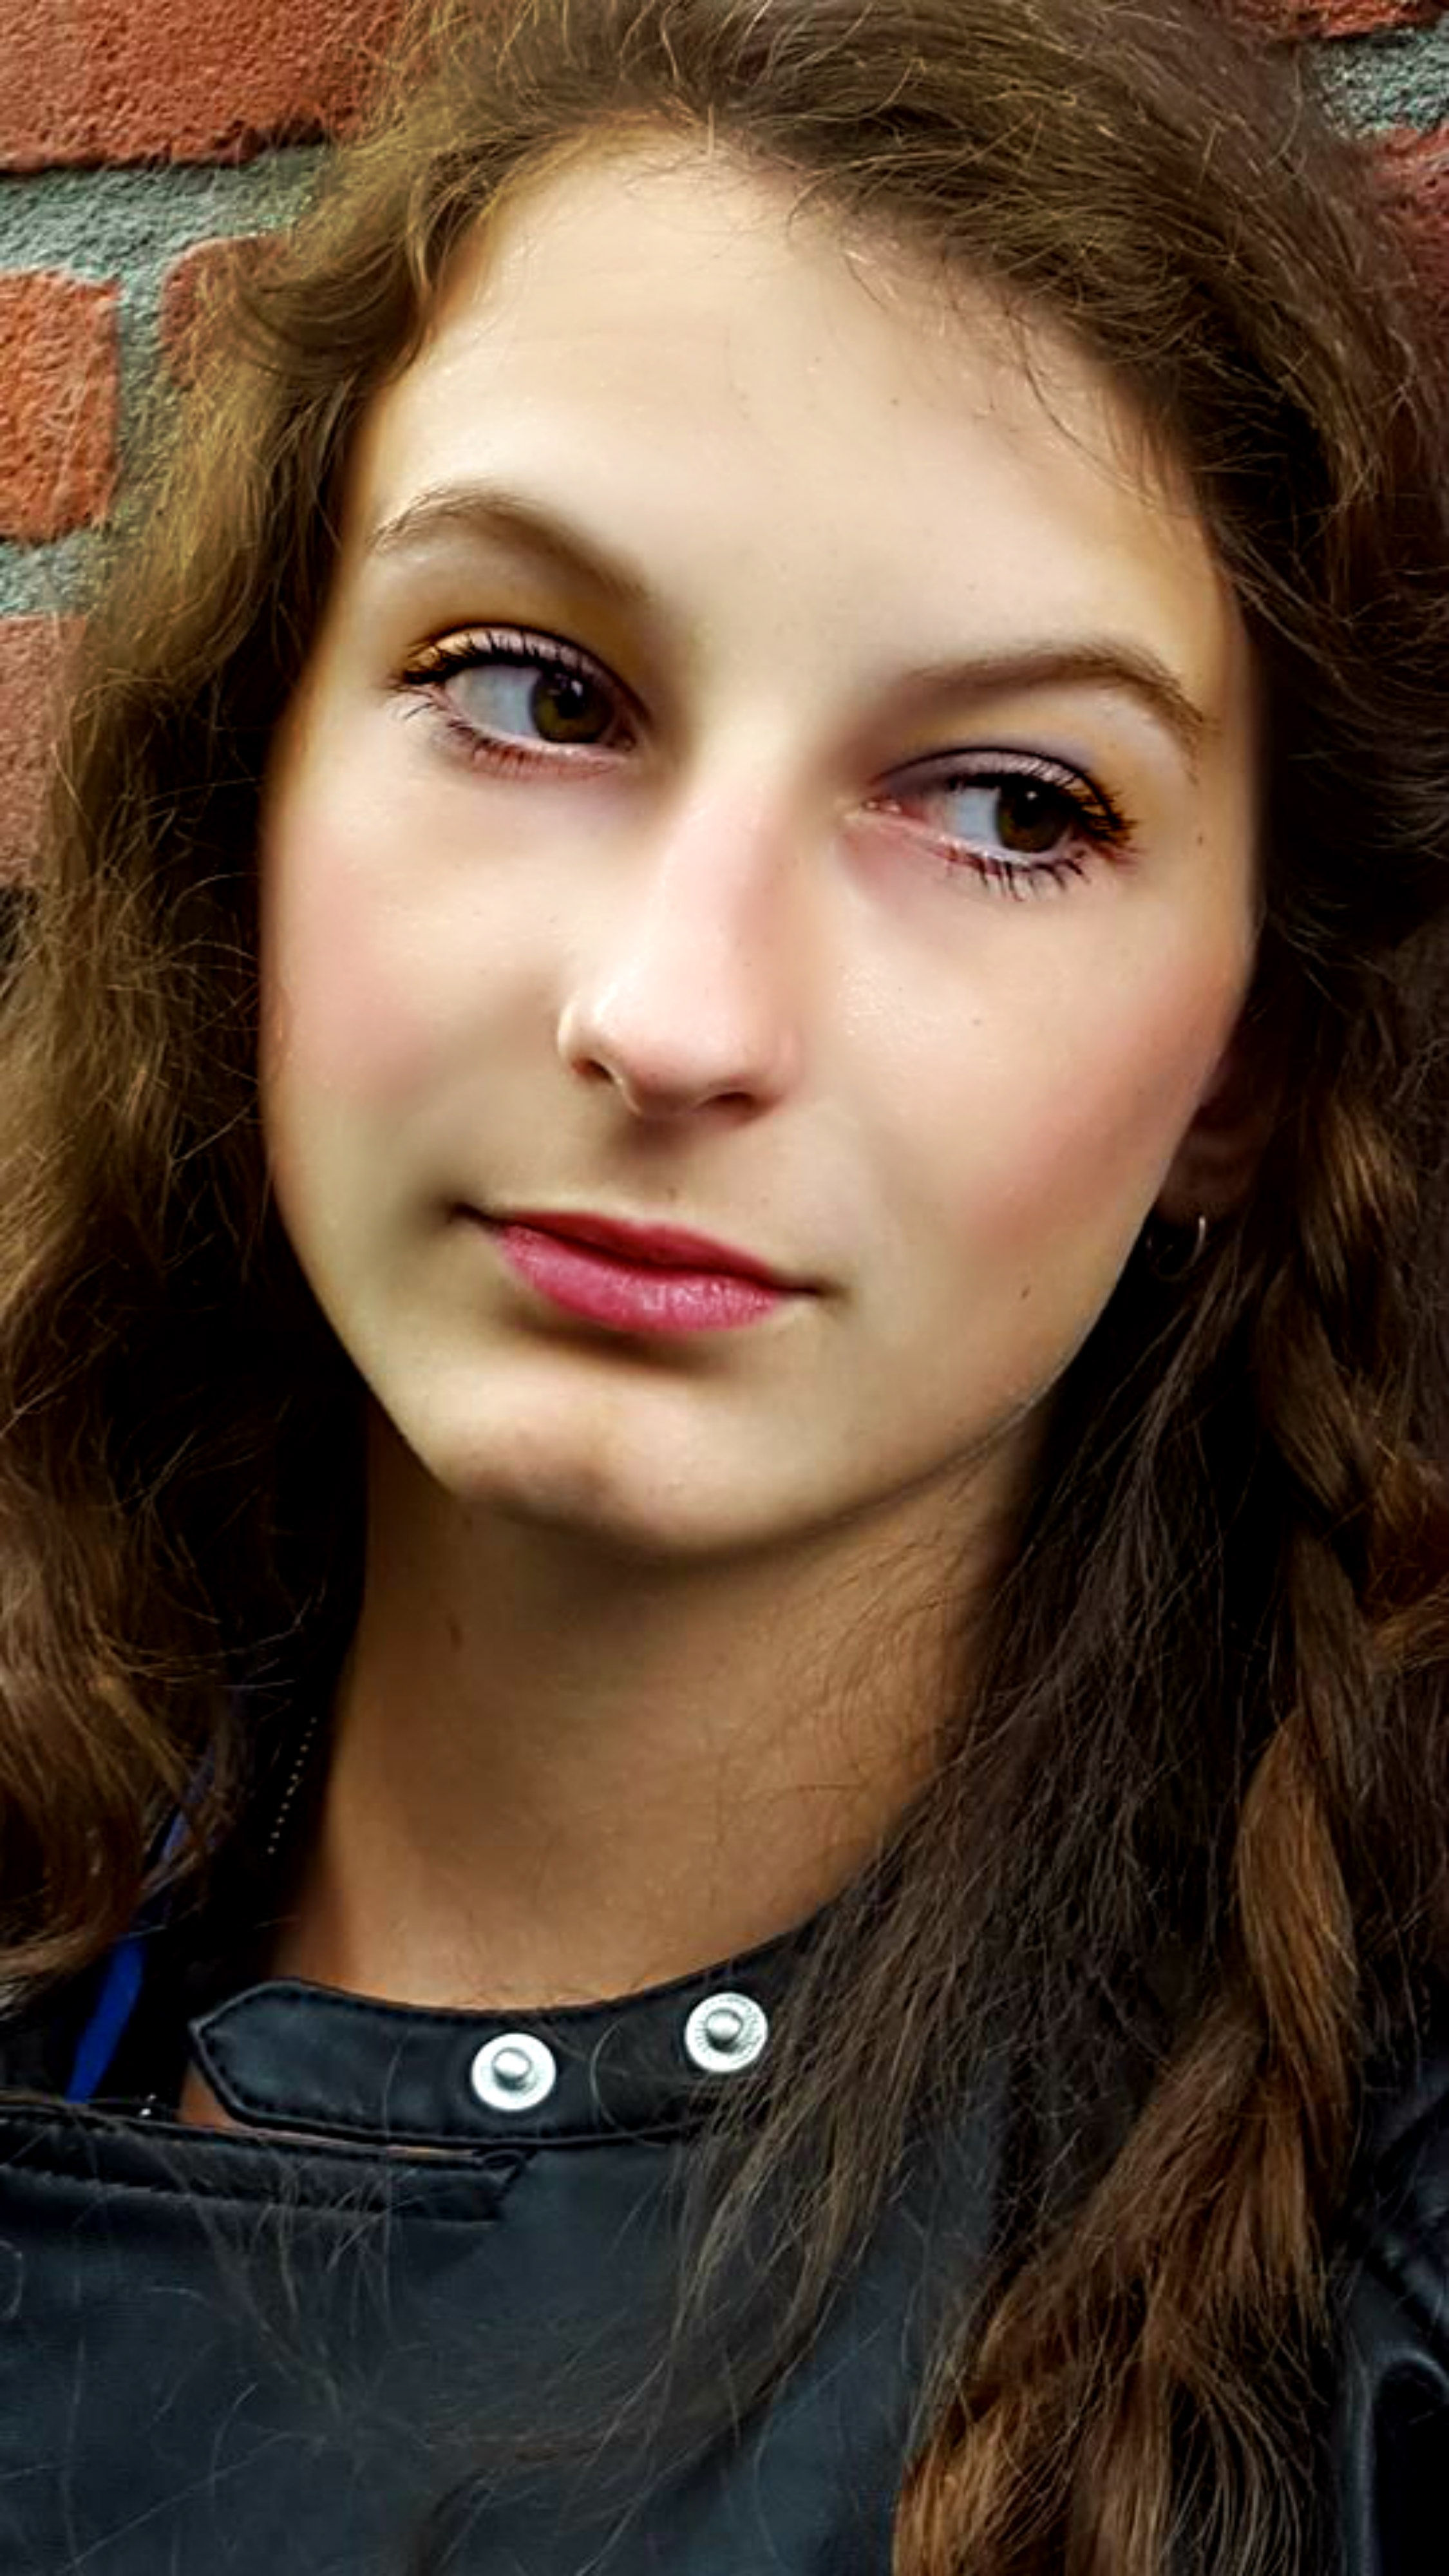
watch, man, outdoor, person, people, girl, woman, hair, photography, wall, thinking, singer, portrait, model, red, youth, fashion, lady, facial expression, lip, hairstyle, smile, long hair, close up, human body, black hair, face, nose, eye, glasses, head, skin, beauty, organ, faces, maid, curls, teen, emotions, young woman, tough, photo shoot, brown eyes, brown hair, portrait photography, supermodel